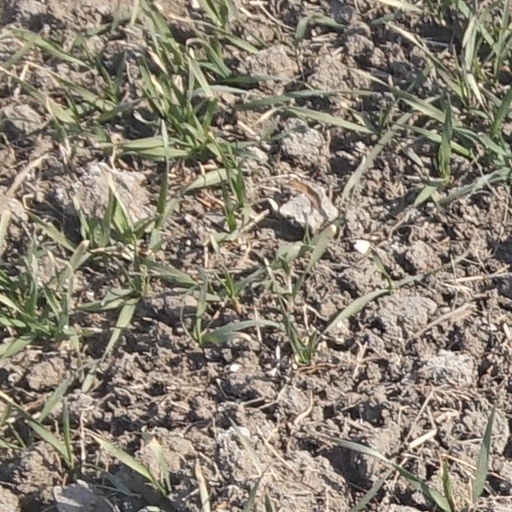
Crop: wheat